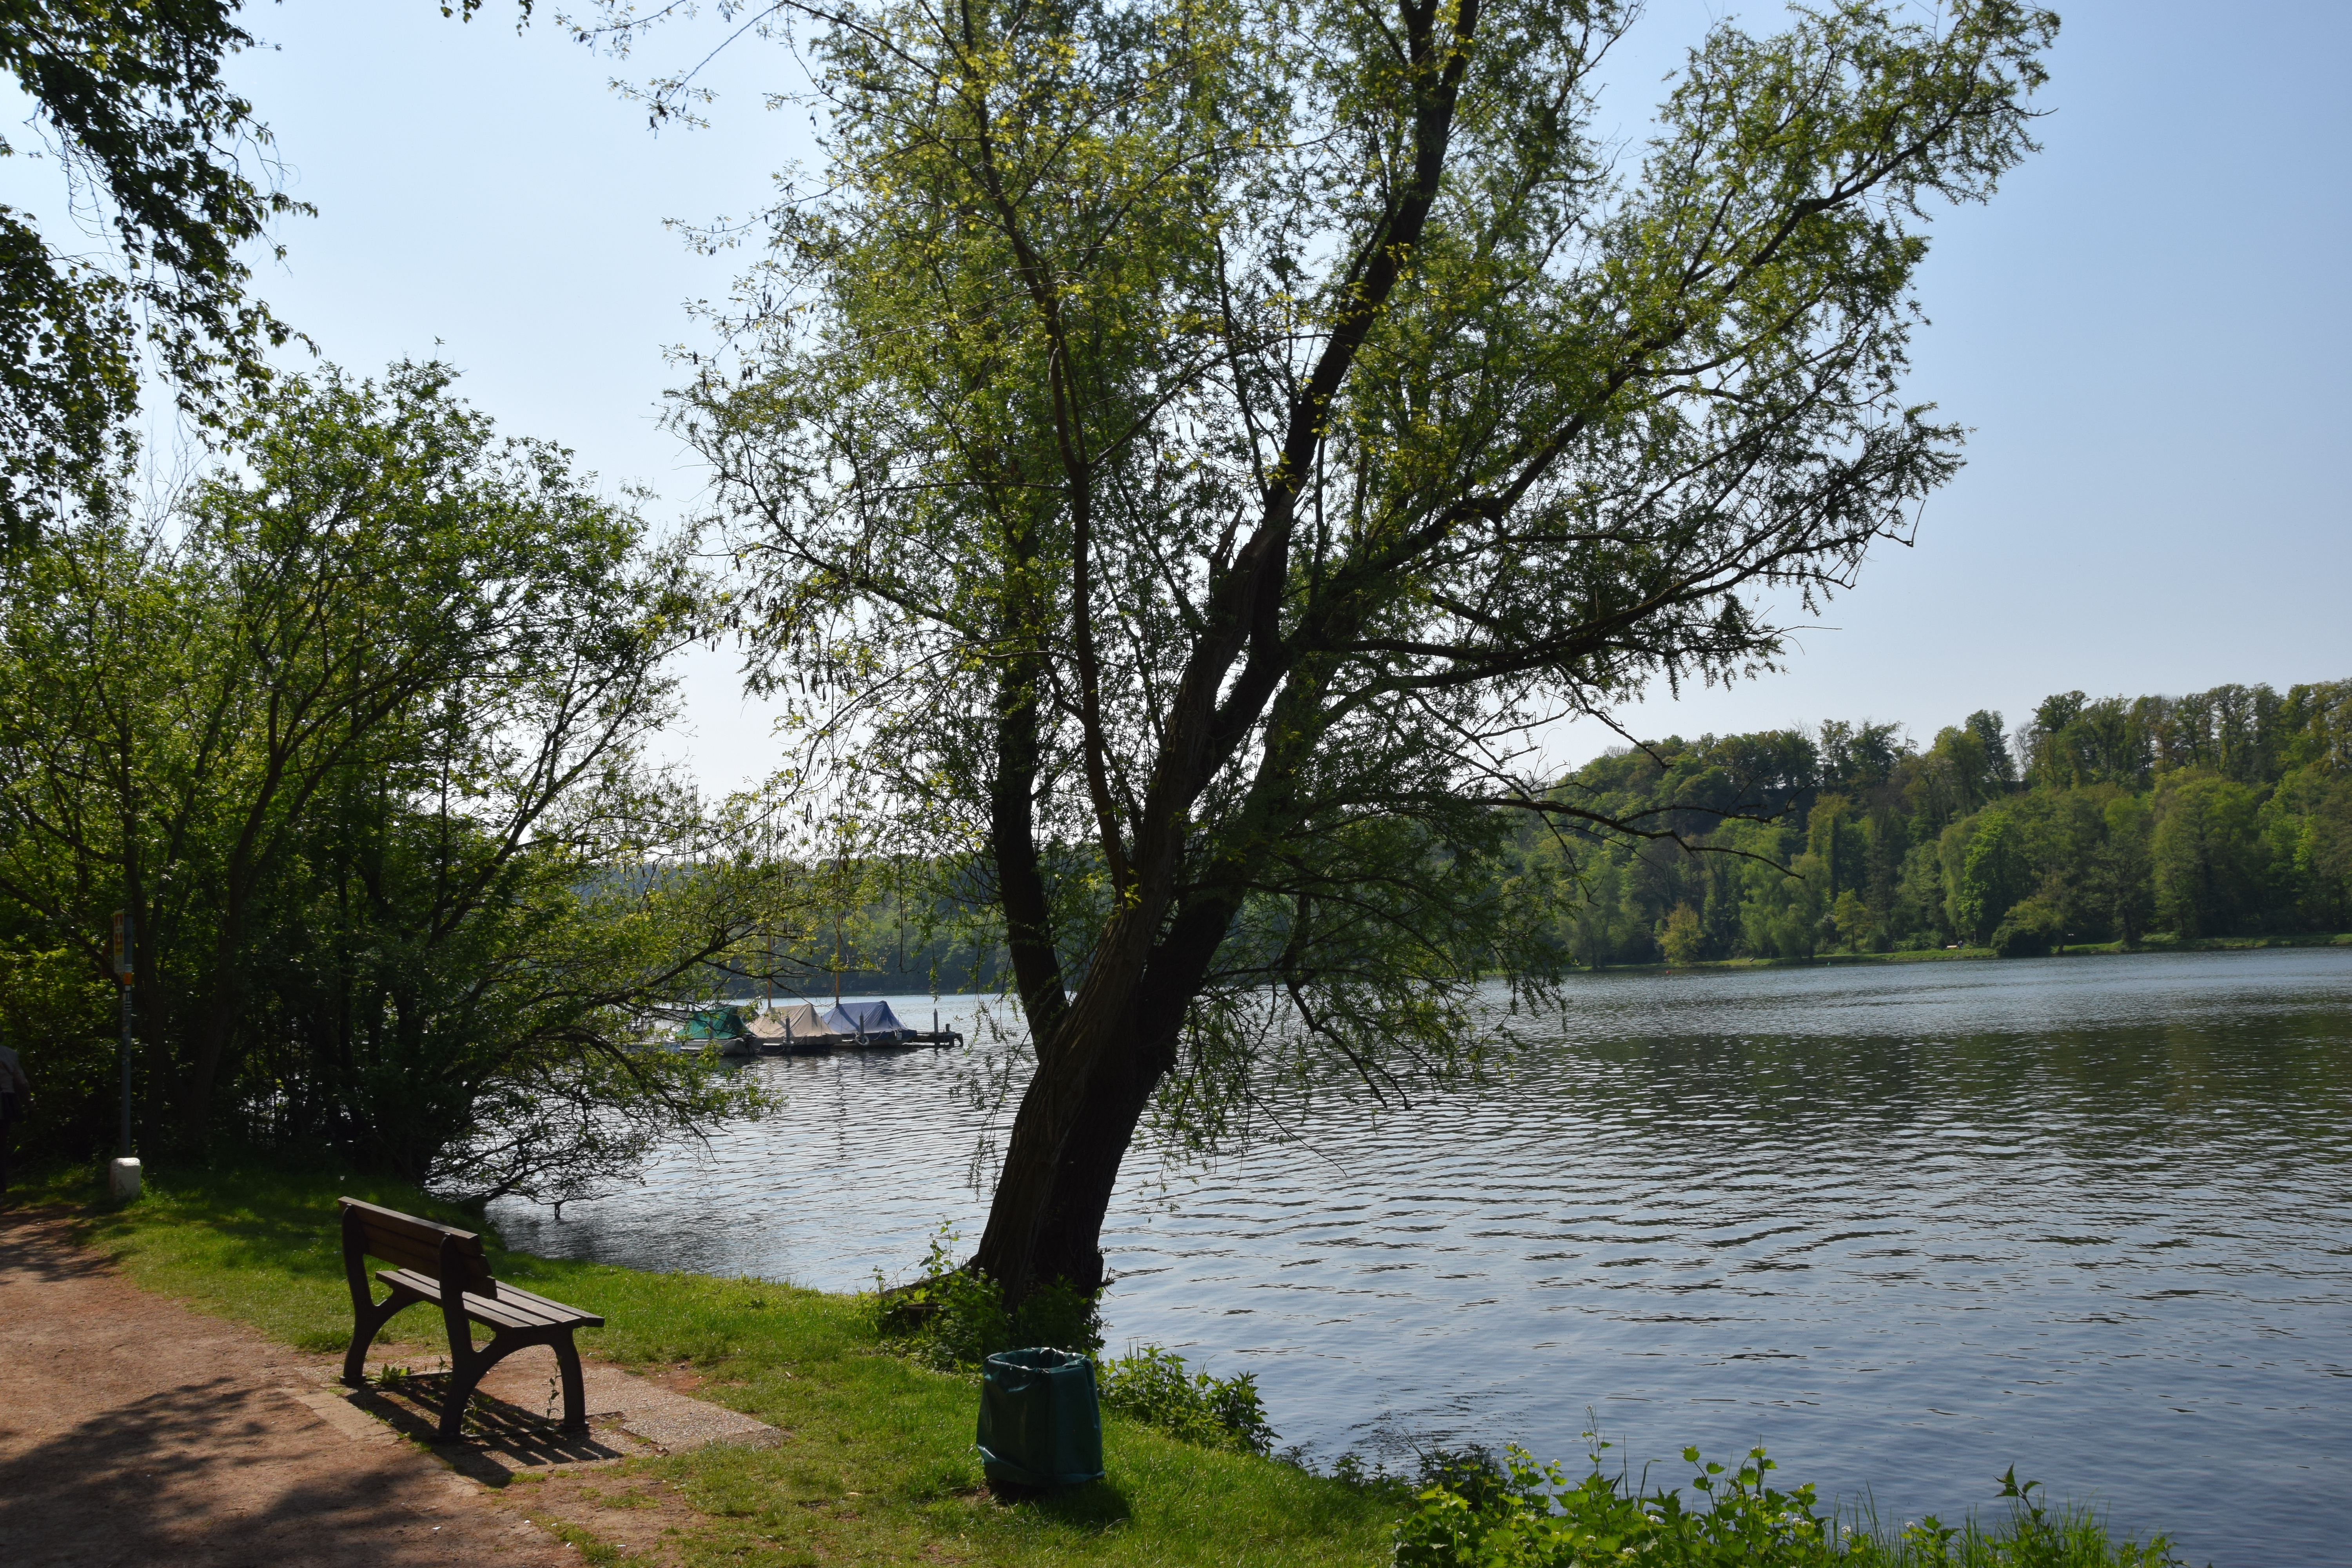
natural, water, sky, plant, outdoor bench, tree, natural landscape, lake, body of water, grass, bank, lacustrine plain, fluvial landforms of streams, bench, landscape, rural area, grass family, outdoor furniture, forest, wetland, reservoir, leisure, horizon, wildlife, lake district, trunk, wood, street furniture, loch, riparian zone, floodplain, woodland, riparian forest, pond, cottage, reflection, recreation, channel, pasture, bayou, inlet, garden, grassland